Jeffrey Kramer

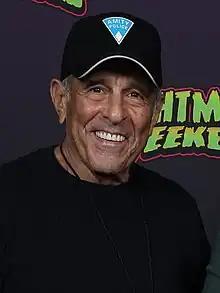
Kramer at Nightmare Weekend Richmond in 2023

Kramer grew up in Teaneck, New Jersey, graduating from Teaneck High School with the Class of 1963 and attending Ithaca College on an acting scholarship.